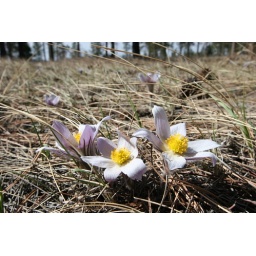
Pasque flowers growing in the pine straw under ponderosa pines, near Jewel Cave National Monument.